2022 Zahedan massacre

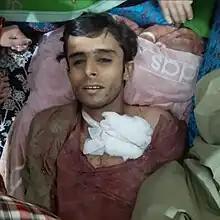
Mohammad Iqbal Naibzahi who was killed on Bloody Friday of Zahedan

A 6 October 2022 Amnesty International report found that on 30 September government forces had "unlawfully fired live ammunition, metal pellets and teargas" directly into the vicinity of the Great Mosalla of Zahedan prayer site, a large prayer site across the road from the police station, "where hundreds of people, including children and older people, were still performing Friday prayers." Amnesty International acknowledged "a minority of protesters throwing stones towards the police station", but found no evidence that "would justify the use of lethal force". Amnesty International further stated that "many victims killed (were) facing away from the security forces and posed no imminent threat". The report stated there were 66 deaths accounted for so far, plus an unknown number of additional victims.